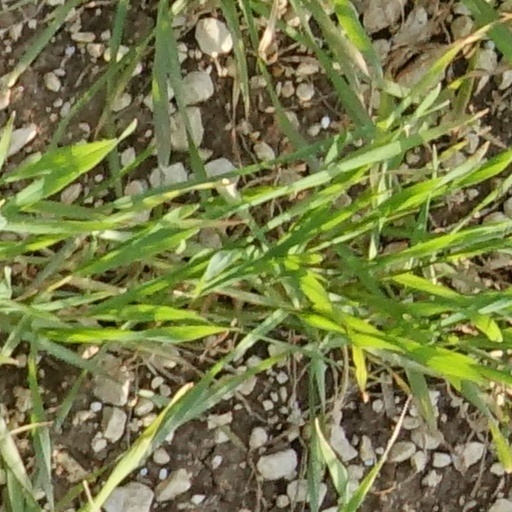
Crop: wheat